Golden Domes

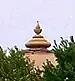
Rooftop cupola shaped like a kalasha.

Each dome is topped with a kalasha. These rooftop sculptures are 7.5 ft (2.9 m) tall and 5 ft (1.5 m) wide and were cast in acrylic resin by a university professor in 1997. Surrounding areas and berms were also flattened and auspicious fencing was added around each dome in 1999. Later some aspects of the building were deemed inauspicious and western entrances were replaced with east facing entrances for one of the domes in 2001. An expanded vestibule on the east side includes a large room for coats and shoes and the performance of Yoga positions or asanas. The eastern end of one dome was squared-off, to align it with the philosophy of Maharishi Sthapatya Veda (MSV) architecture. The entry to the second dome was moved in 2005 and bathrooms were added, replacing a temporary trailer which had been used for the purpose. In accordance with the MSV architectural philosophy the domes were topped by cupolas called kalashes. In 2008 the roof of the Maharishi Patanjali dome was resurfaced and repainted.